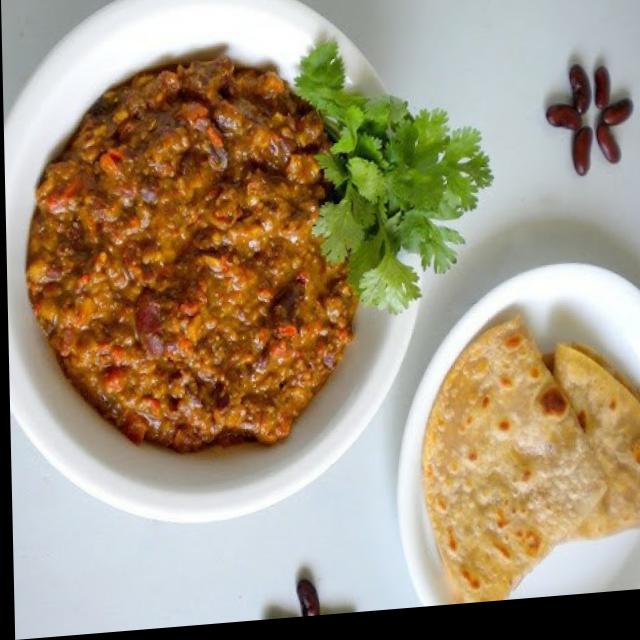
Dish: rajma_curry